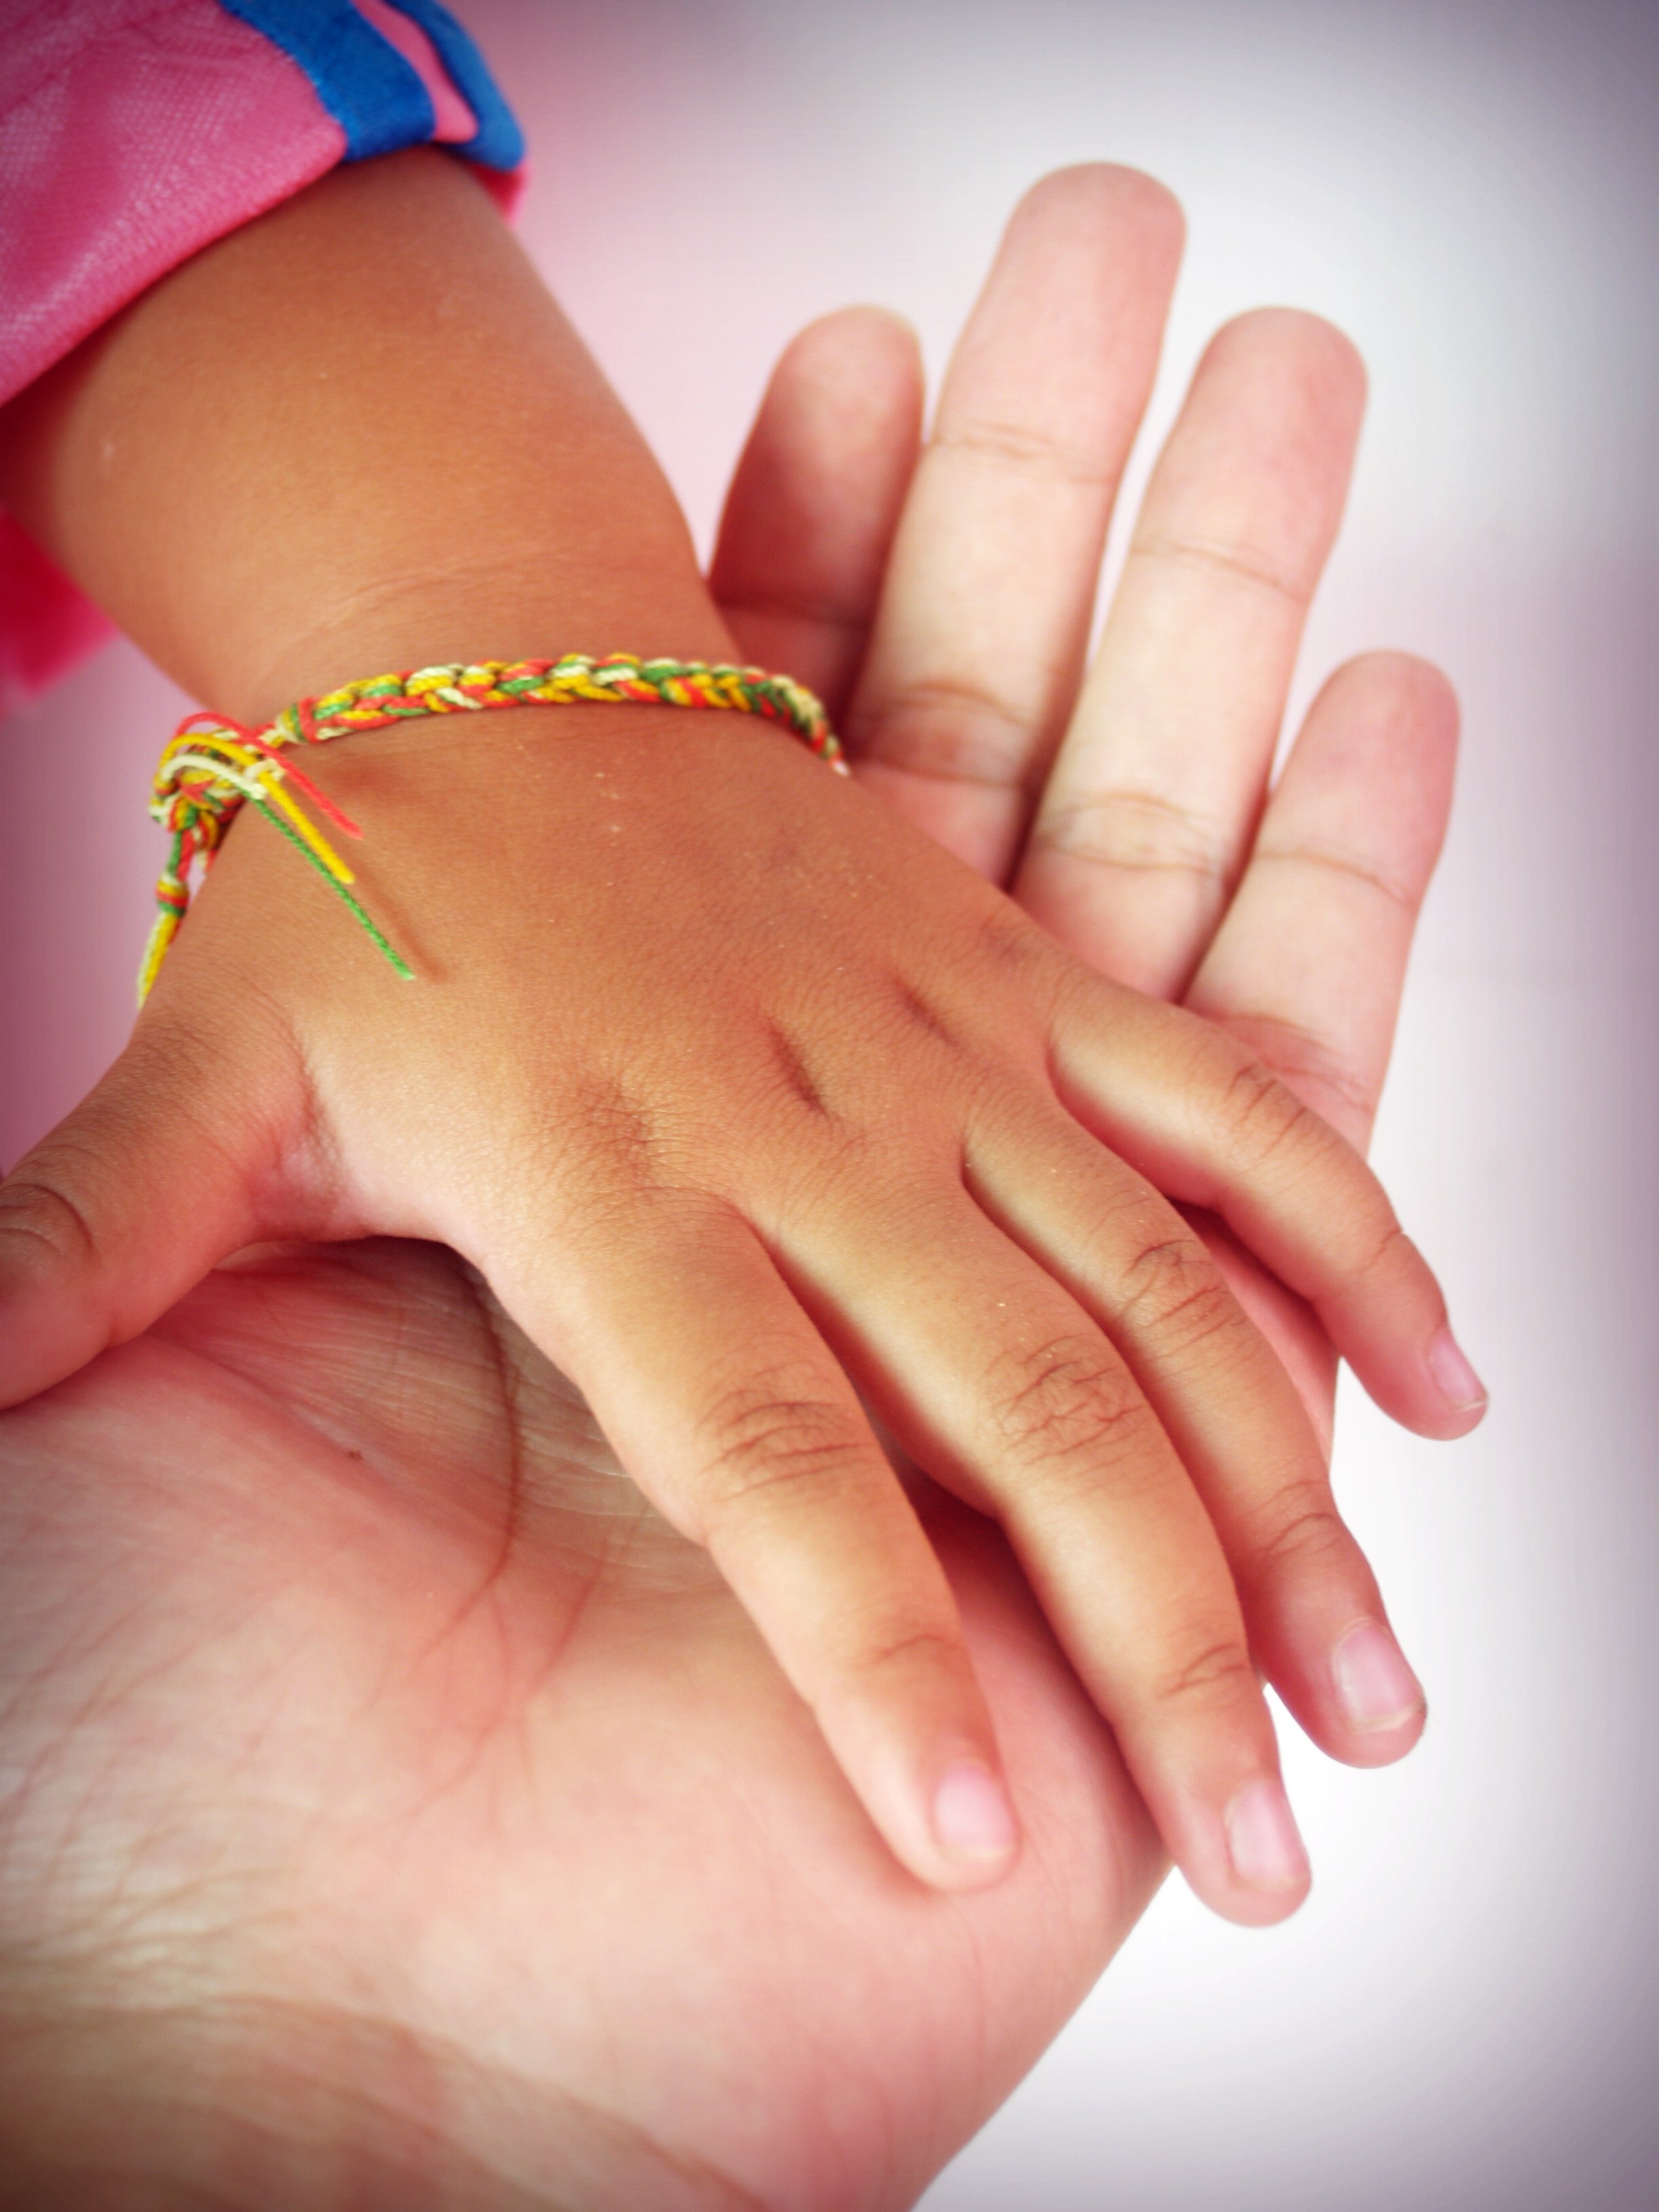
hand, people, ring, old, isolated, female, leg, love, pattern, young, finger, symbol, color, giving, human, care, two, friendship, closeup, nail, hold, grandmother, manicure, close up, caucasian, jewellery, help, living, family, women, skin, conceptual, hope, hospital, up, senior, aging, elderly, unity, togetherness, respect, adult, wrinkled, thumb, support, aged, generation, patient, mature, nursing, concepts, grandparent, touching, fashion accessory